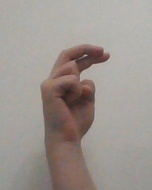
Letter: zay